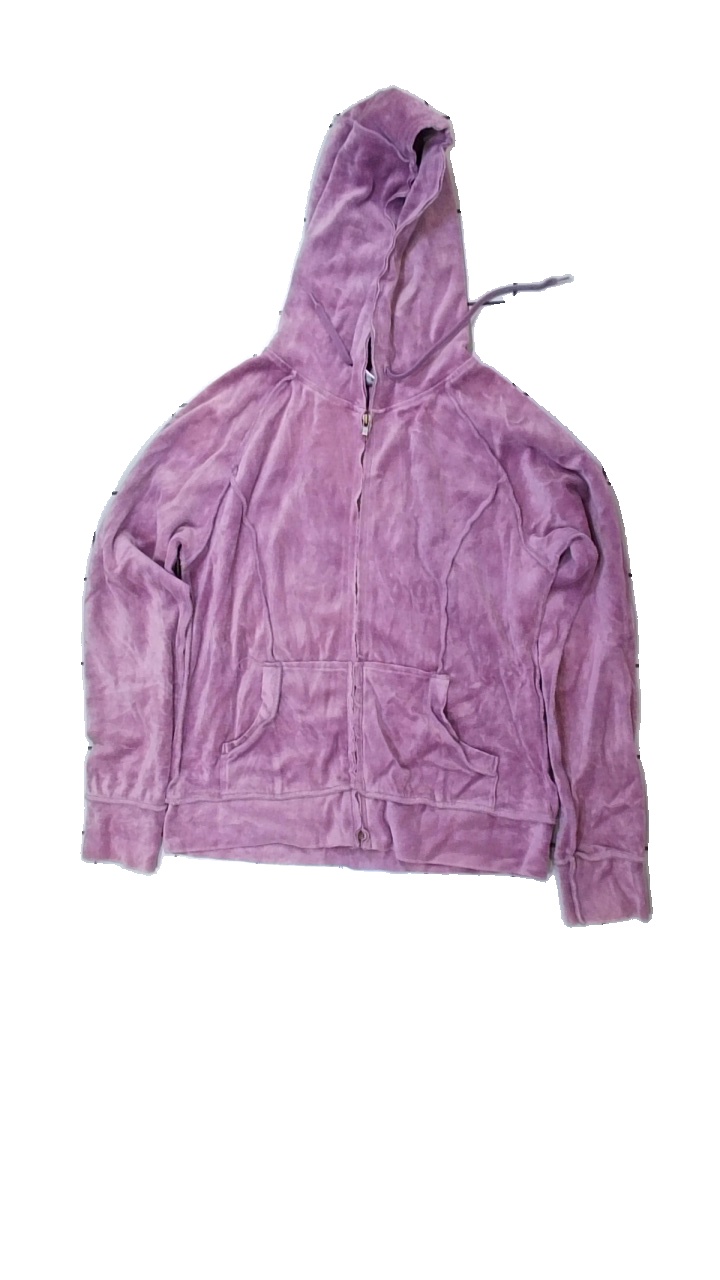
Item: Cardigan (Ladies)
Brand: Deval
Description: lila sammets kofta med dragkedja
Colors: Purple
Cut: Regular
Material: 100% cotton
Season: All
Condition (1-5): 5
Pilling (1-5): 5
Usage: Reuse
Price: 50-100